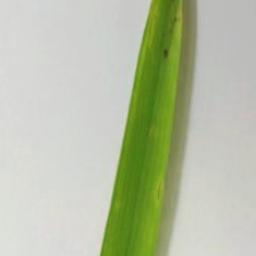
Label: Rice___Brown_Spot